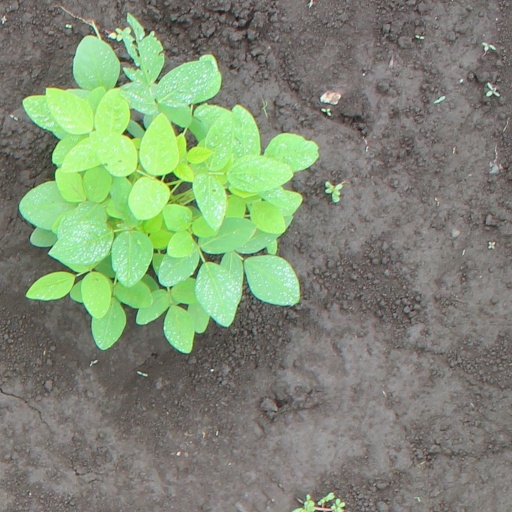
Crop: soybean